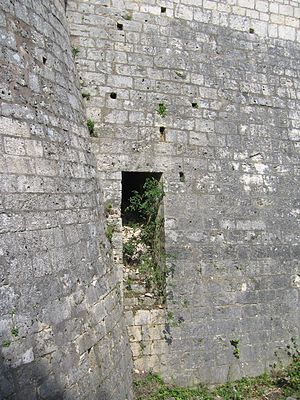
Poterne
Poterne i borg i den franske provins Seine-et-Marne.
En poterne er en betegnelse for en udfaldsport i et fæstningsanlæg.